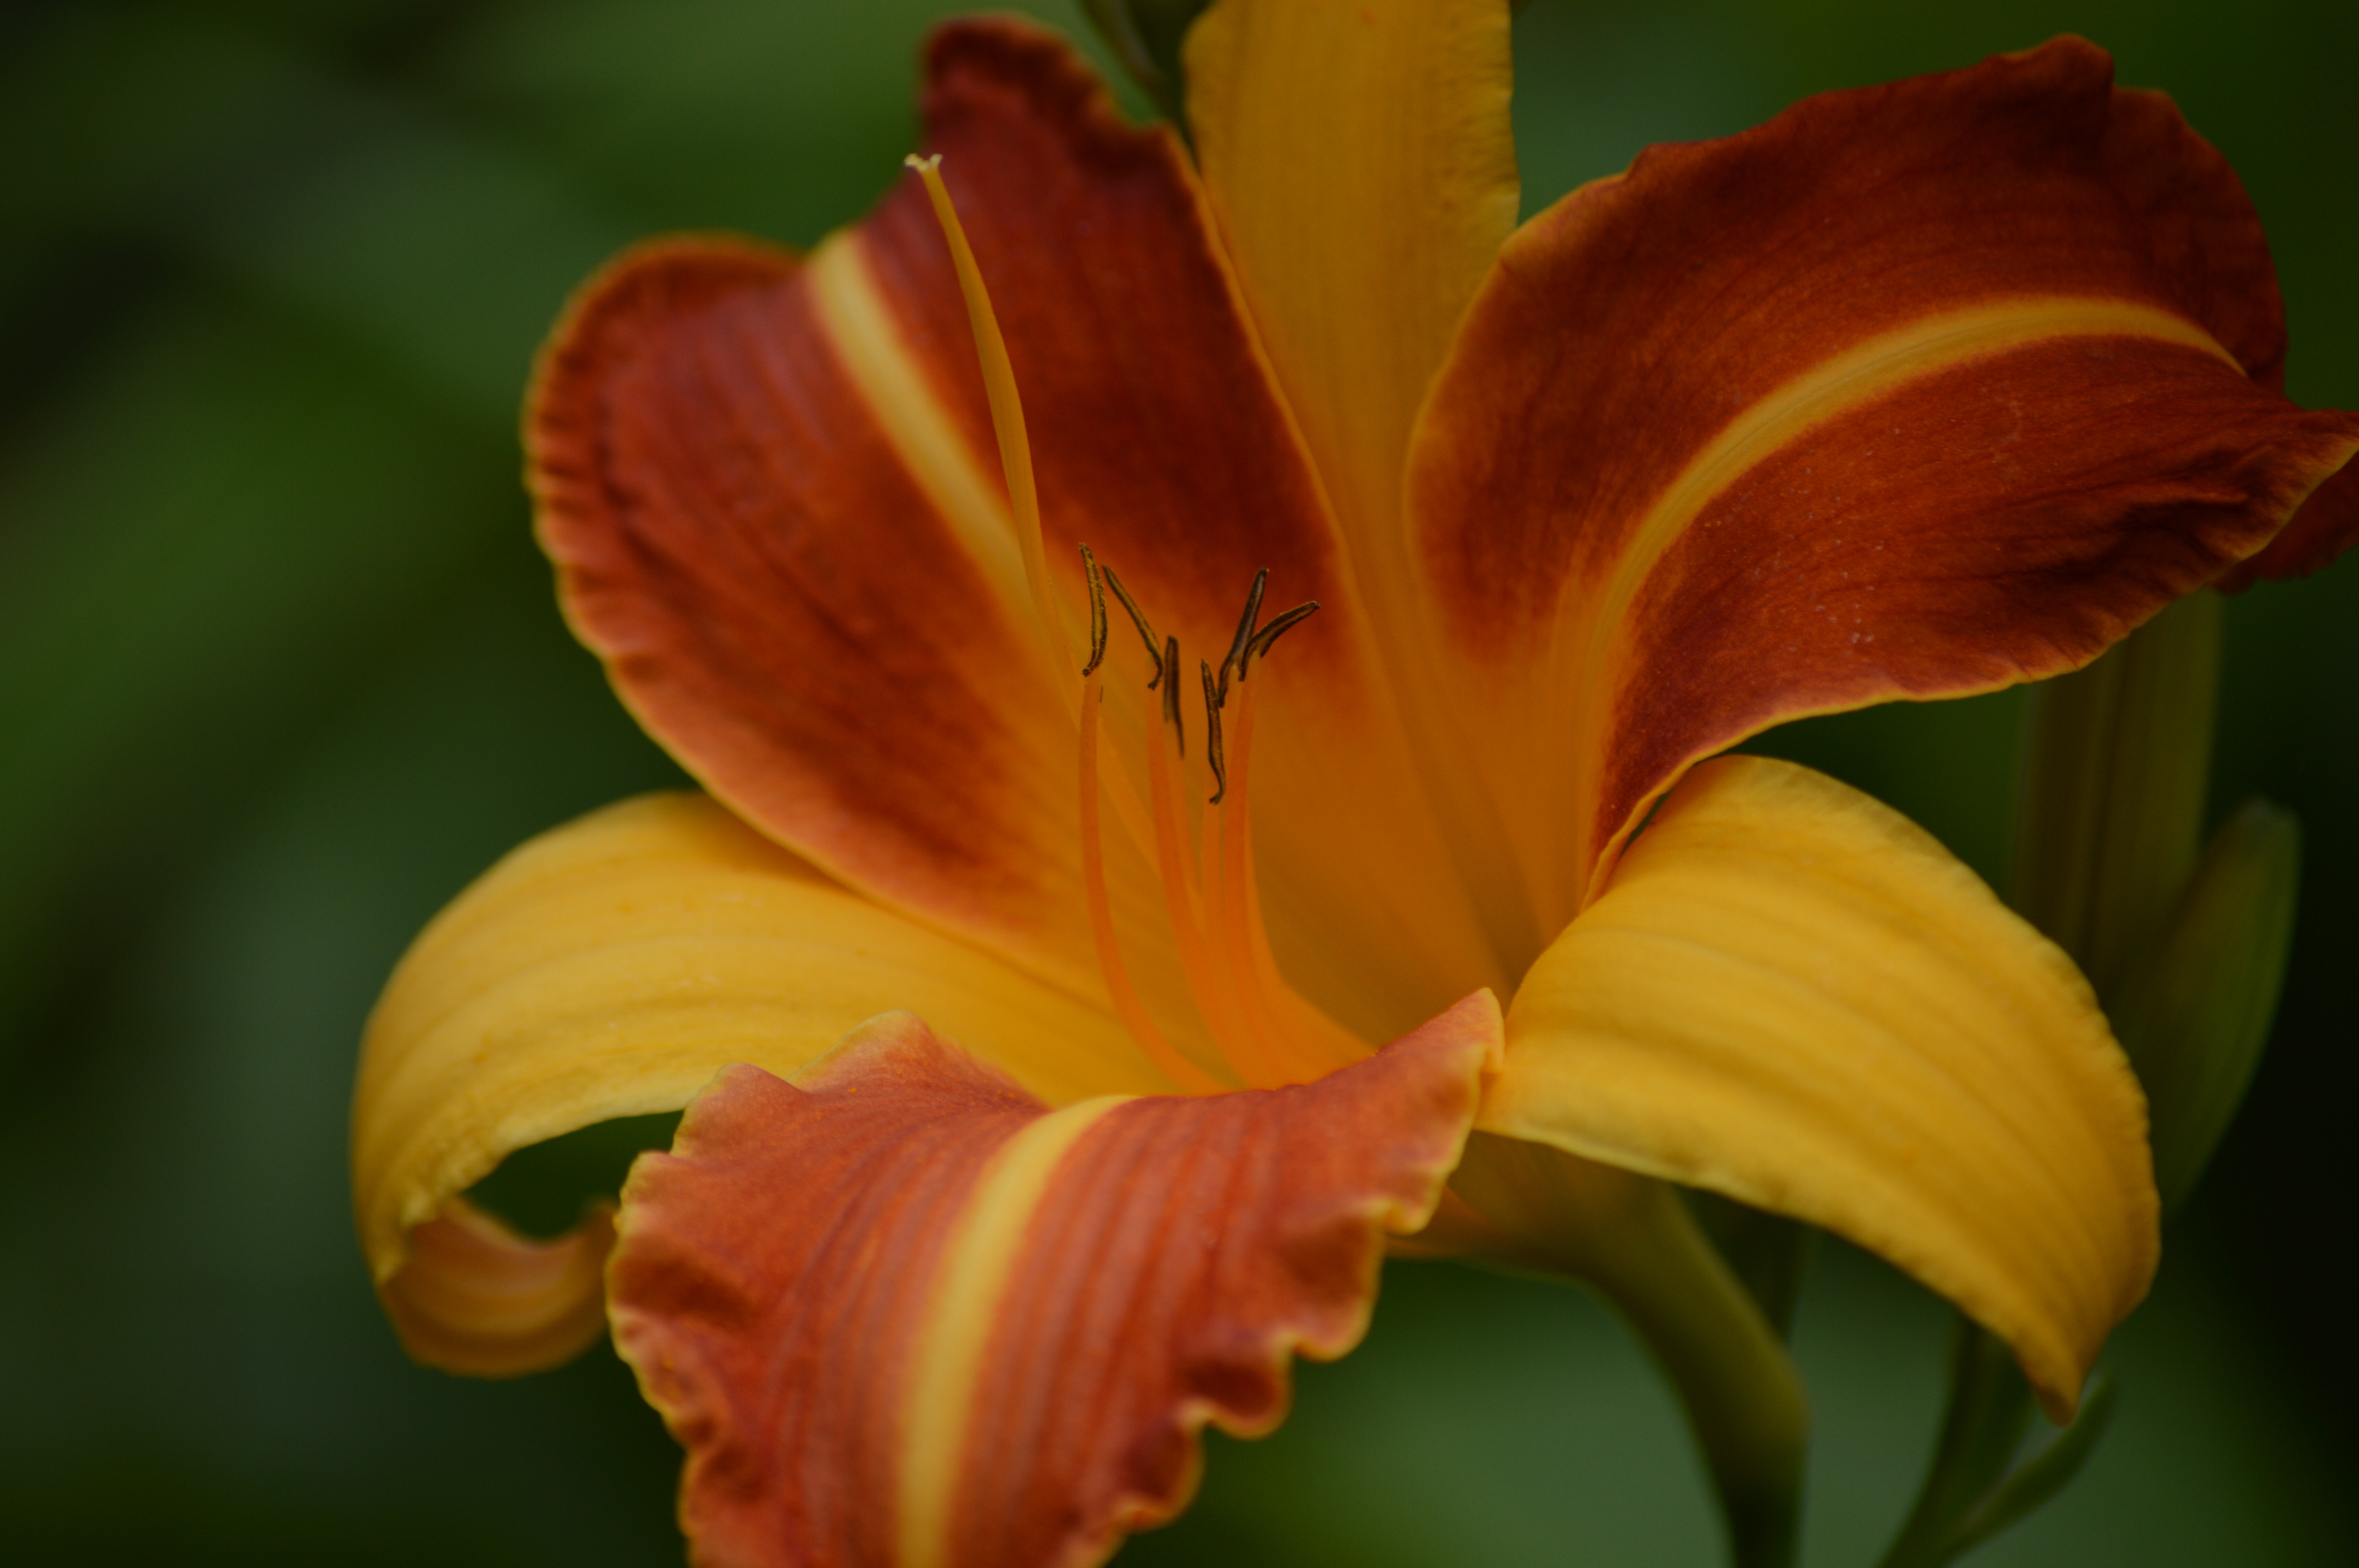
nature, plant, photography, flower, petal, botany, yellow, garden, flora, plants, close up, beauty, lily, blooms, daylily, macro photography, flowering plant, the beauty of nature, blooming flowers, orange lily, plant stem, land plant